Jiro Aichi

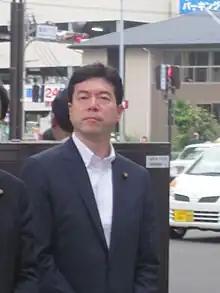
Aichi in 2016

is a Japanese politician of the Liberal Democratic Party, a member of the House of Councillors in the Diet (national legislature). He is the son of Kazuo Aichi. A native of Sendai, Miyagi and graduate of Chuo University, he was elected for the first time in 2001. He is affiliated to the revisionist lobby Nippon Kaigi.